Theodoli Chapel

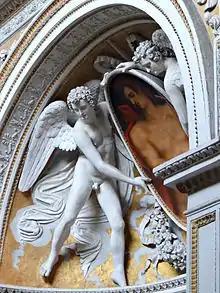
White stucco angels holding a medaillon of St John the Baptist.

Originally the chapel was called Santa Caterina «del Calice» or «del Cadice» to distinguish it from the Chapel of Santa Caterina «del Portogallo» in the right aisle. There are stucco chalices with ribbons and vases on the spandrels and the statue of Saint Catherine was holding up an antique chalice at least until the first quarter of 18th century (it was definitely missing at the time of the apostolic visitation in 1824 and later replaced by a bronze palm). The symbol of the chalice alluded to the city of Cádiz and the bishopric - although it can be noted that Girolamo Theodoli never set foot in Spain. In 1564 he was forced to resign because his long absence made his position untenable but at the same time he obtained a generous annual income of 3000 scudi. This certainly helped him to acquire and decorate a chapel in the prestigious basilica of Santa Maria del Popolo a few years later.